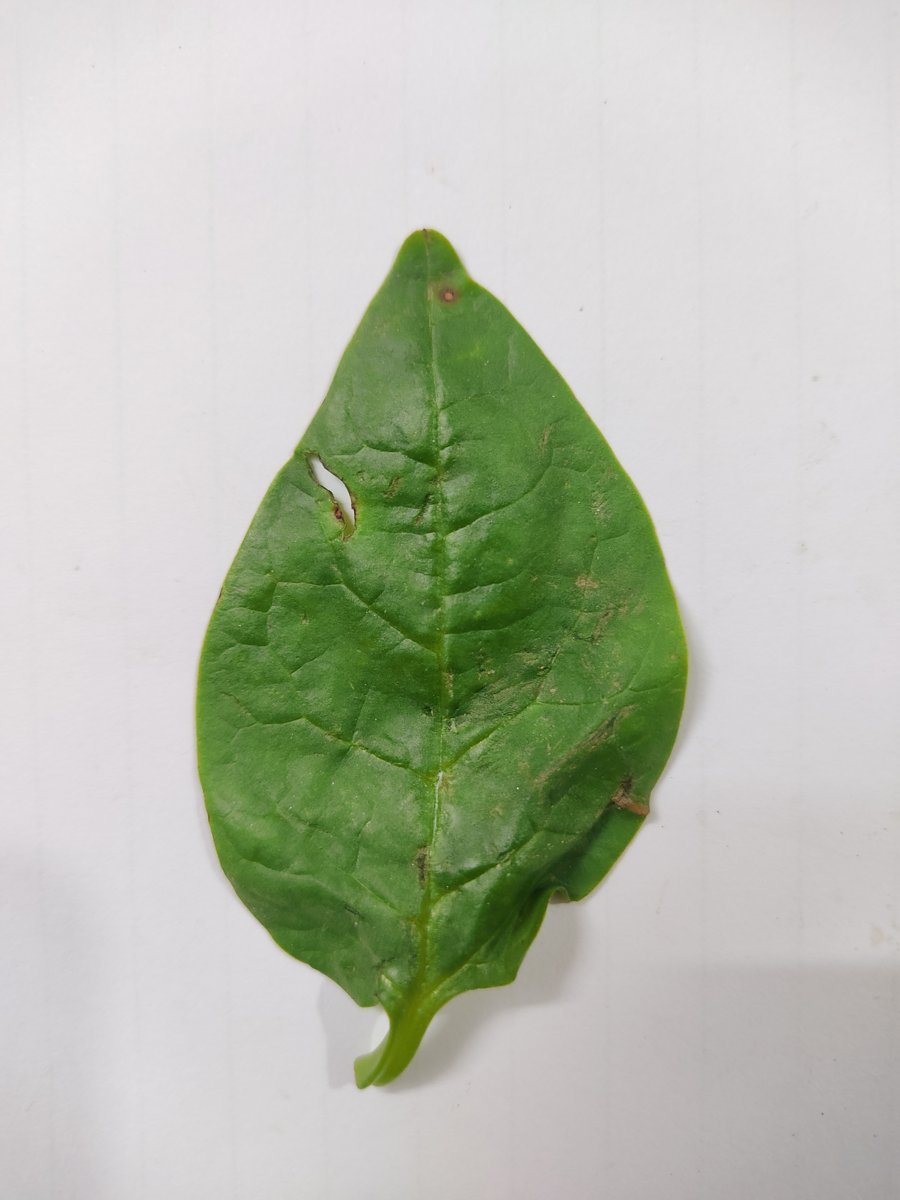
Label: Pest-Damage